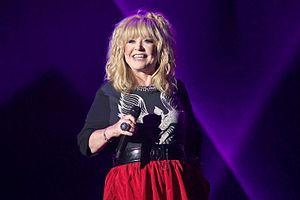
Alla Borissovna Pougatcheva ou, selon la prononciation correcte Pougatchiova, née le 15 avril 1949 à Moscou, est une chanteuse et actrice russe extrêmement populaire en Russie et dans les pays de l'ancien bloc soviétique, comme l'attestent la vente de ses disques et le nombre d'émissions qui lui sont consacrées à la télévision russe.